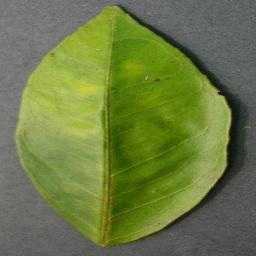
Label: Orange___Haunglongbing_(Citrus_greening)